Silchar

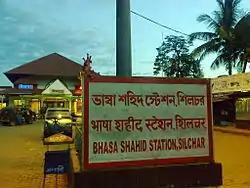
Silchar Railway Station is popularly known as Bhasa Shahid Station.

Silchar saw one of the uprisings in favour of the Bengali language. When the Assam government, under Chief Minister Bimala Prasad Chaliha, passed a circular to make Assamese mandatory, Bengalis of Barak Valley protested. On 19 May 1961, Assam police opened fire on unarmed protesters at Silchar railway station. Eleven people (listed below) were killed.